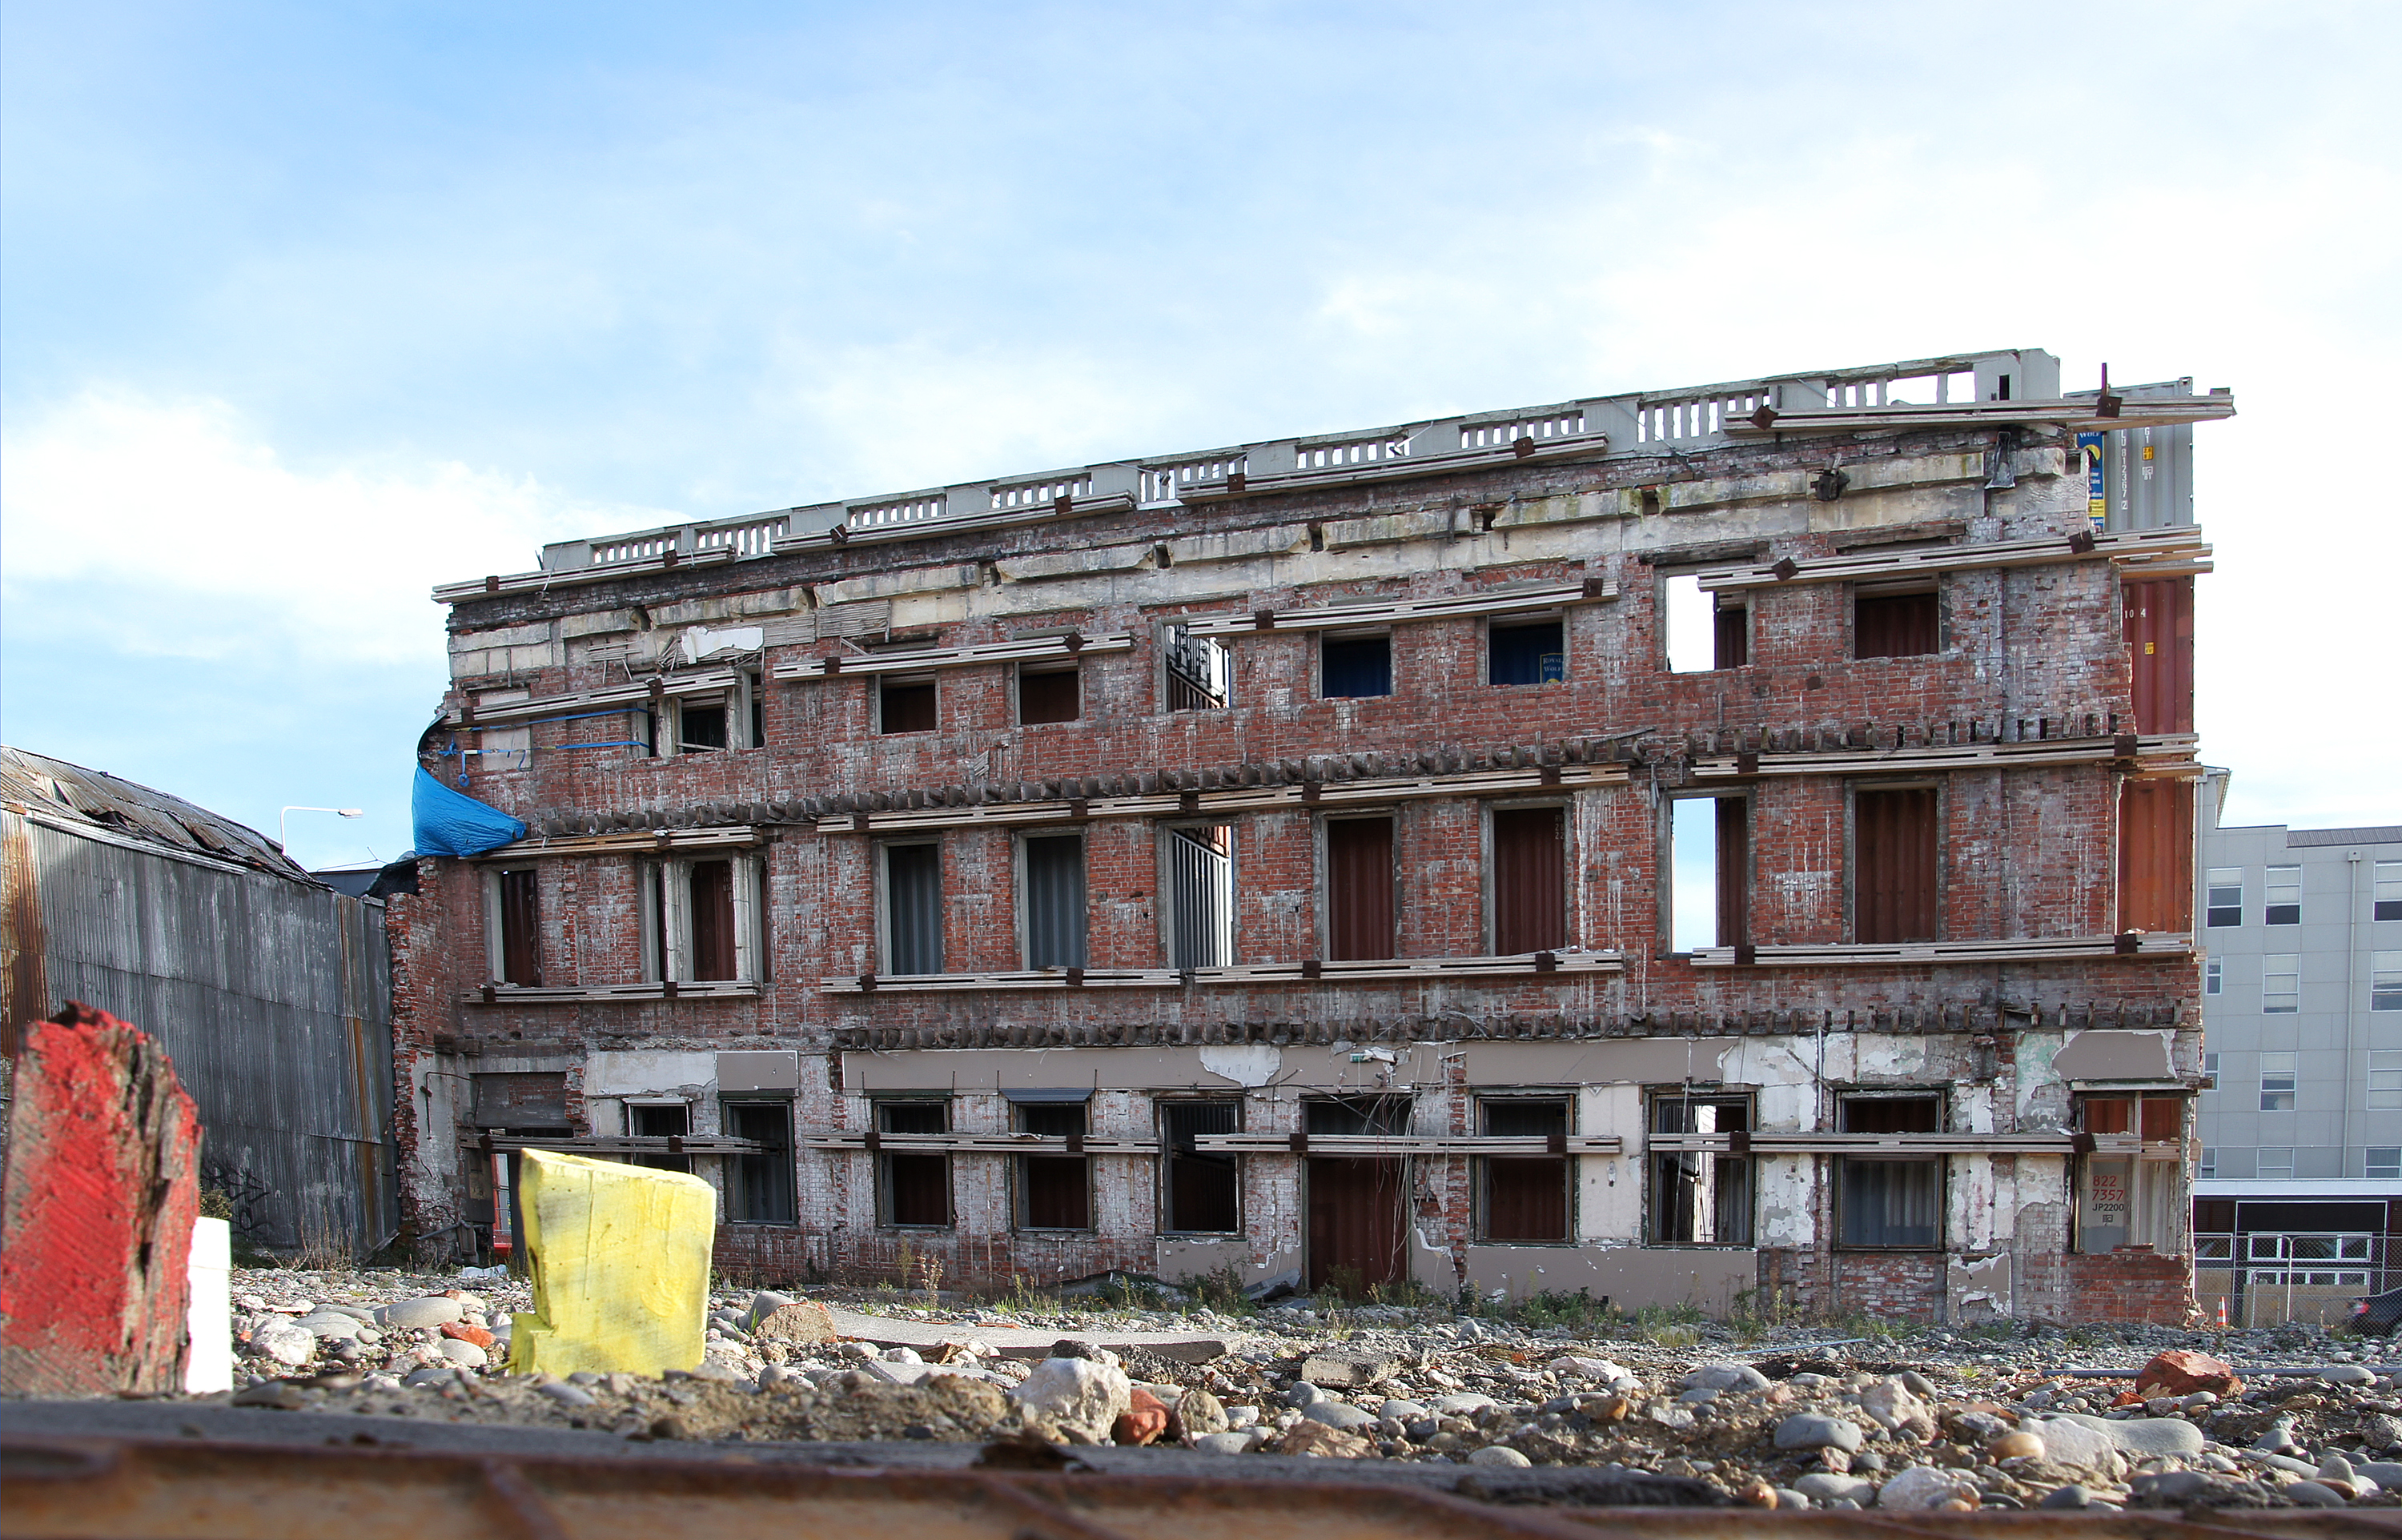
architecture, palace, facade, bricks, brickwall, demolition, sonydslra580, christchurchearthquake, ancient history, ancient roman architecture